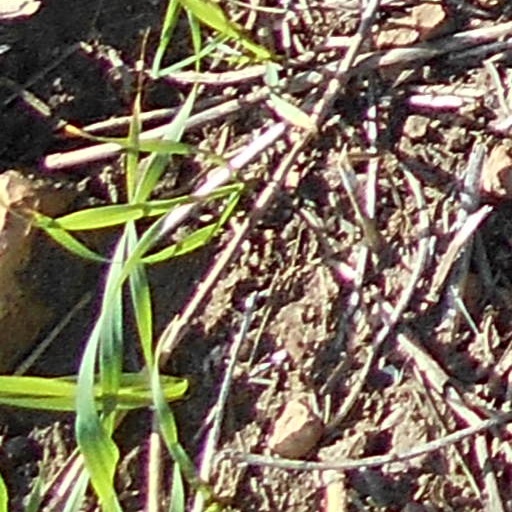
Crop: wheat